A&P

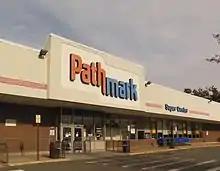
In 2007, A&P acquired the 141-store Pathmark chain, and continued to operate most of them as such until 2015.

In February 1975, A&P considered a plan by Booz Allen Hamilton to close 36% of its 3,468 stores. Kane agreed to resign and was replaced by Jonathan Scott, the 44-year-old president of Albertsons. Under Scott, A&P closed 1,500 stores in three years, reducing to 1,978 units. Scott hired numerous executives from outside and pushed authority down to the regional level. During his first three years, A&P built 300 supermarkets ranging from to , along with its first combination grocery-drug stores with under the A&P Family Mart name. The first Family Mart opened in Greenville, South Carolina, as The Family Mart in 1977.